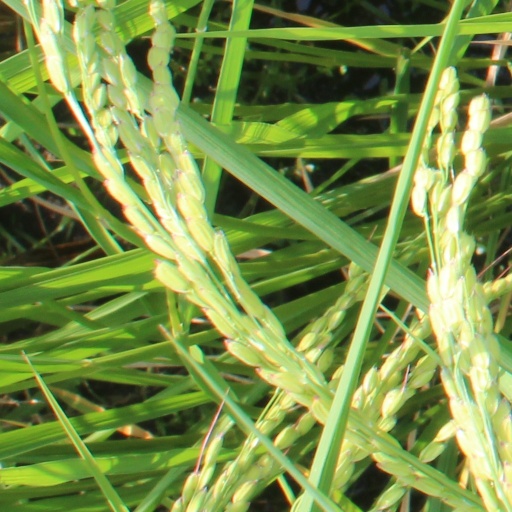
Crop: rice